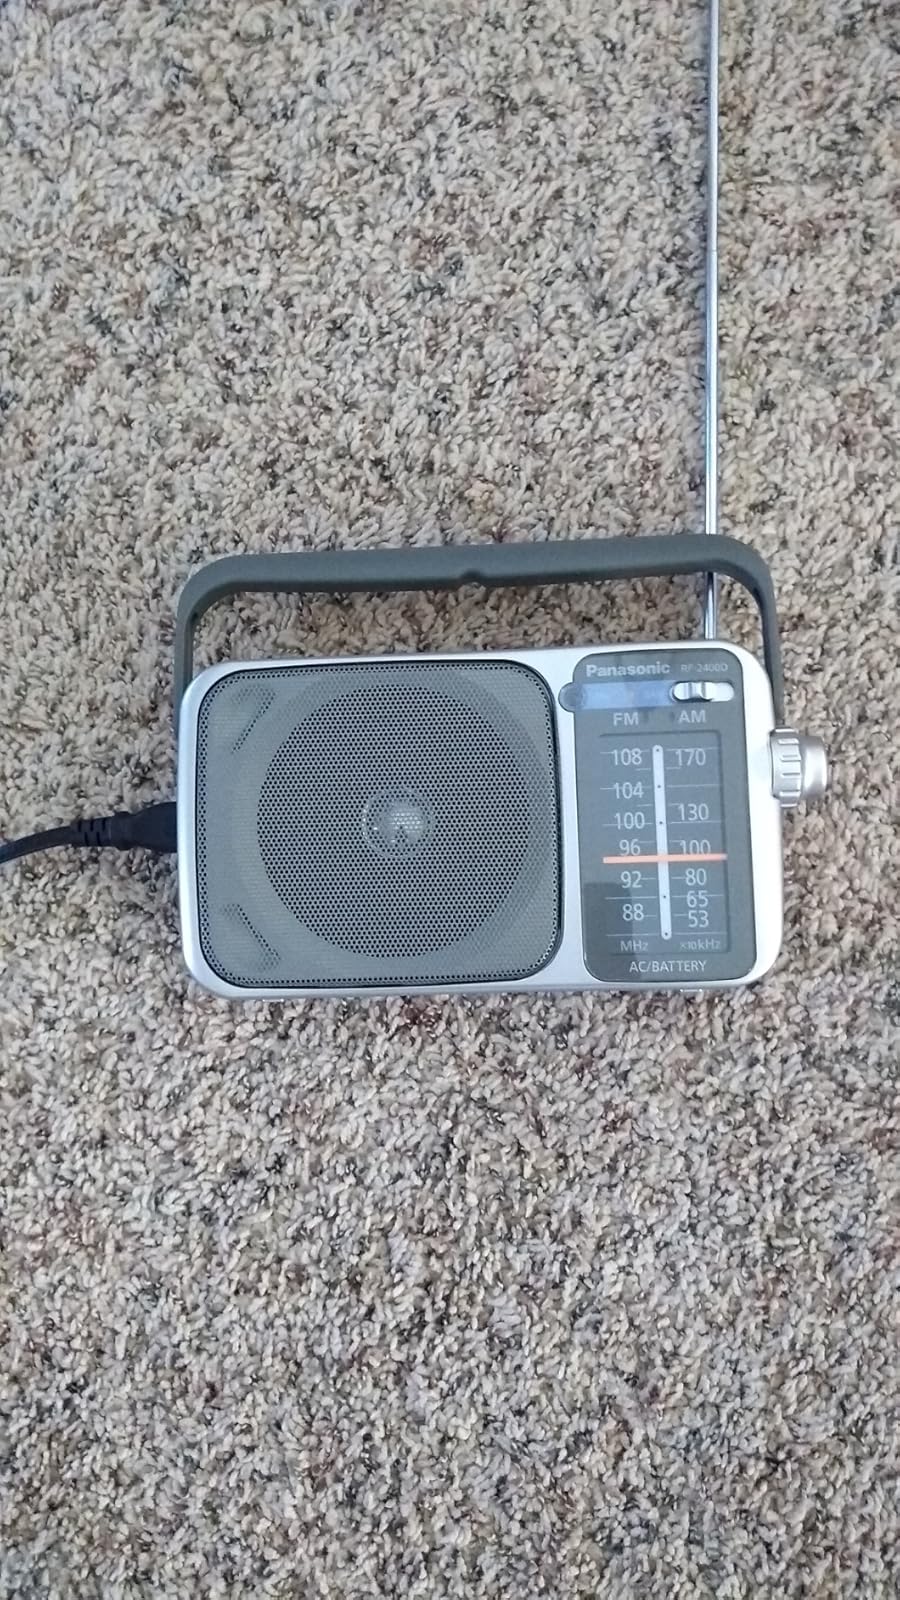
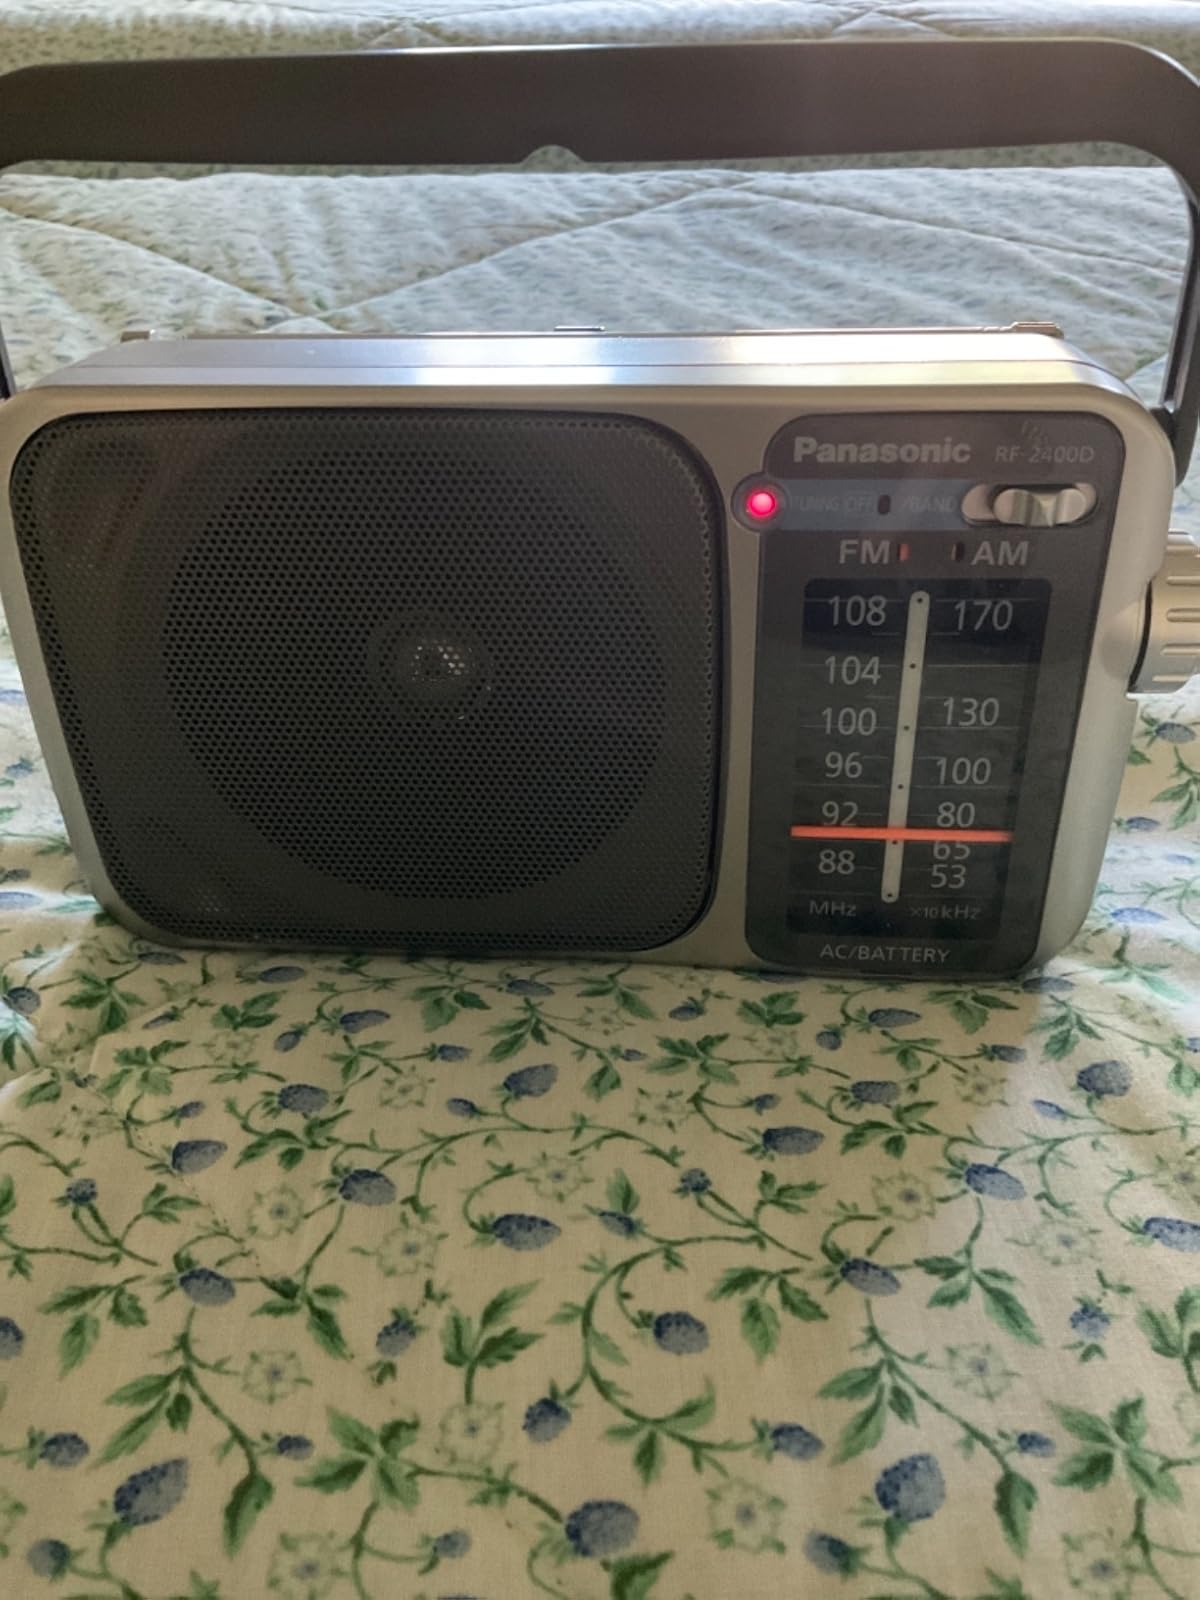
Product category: radio
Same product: yes